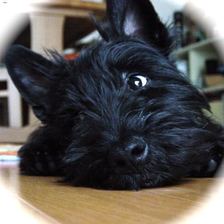
Species: dog
Breed: scottish terrier